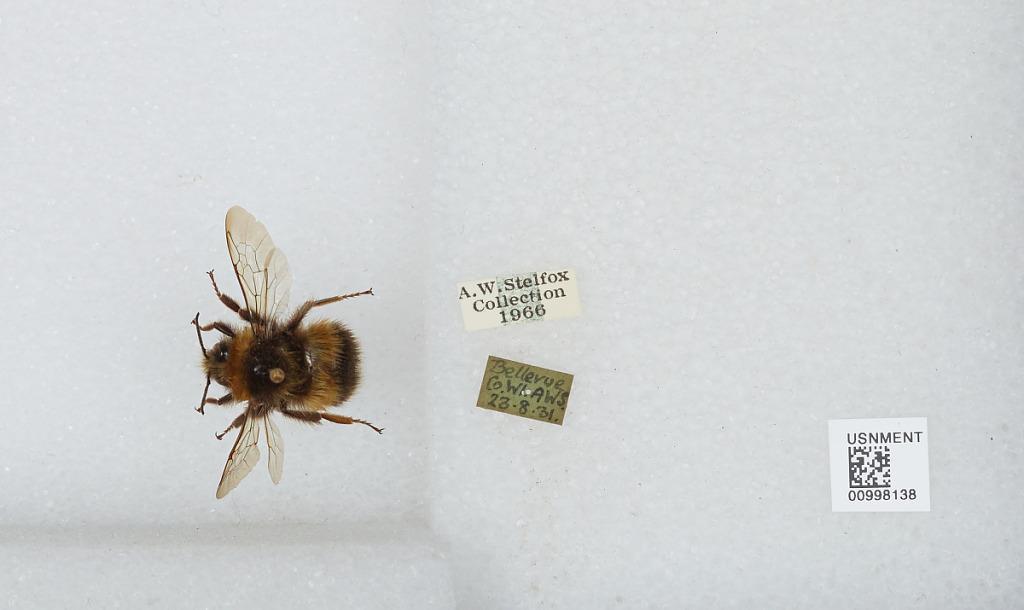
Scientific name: Bombus (Bombus) lucorum (Linnaeus)
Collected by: A. Stelfox
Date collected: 1931-8-23